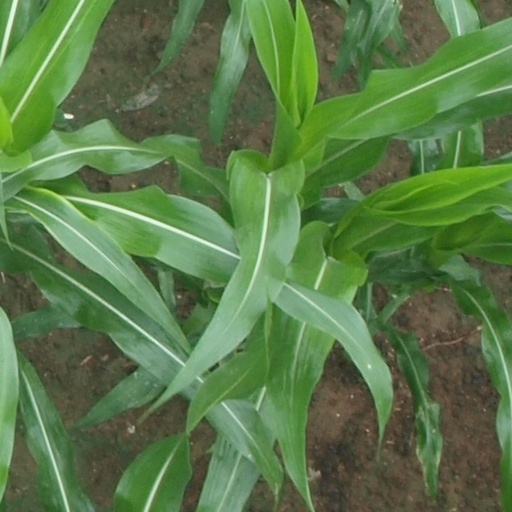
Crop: maize; corn